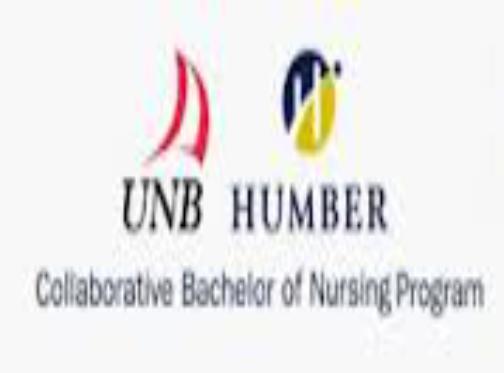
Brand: Humber-1
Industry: Others